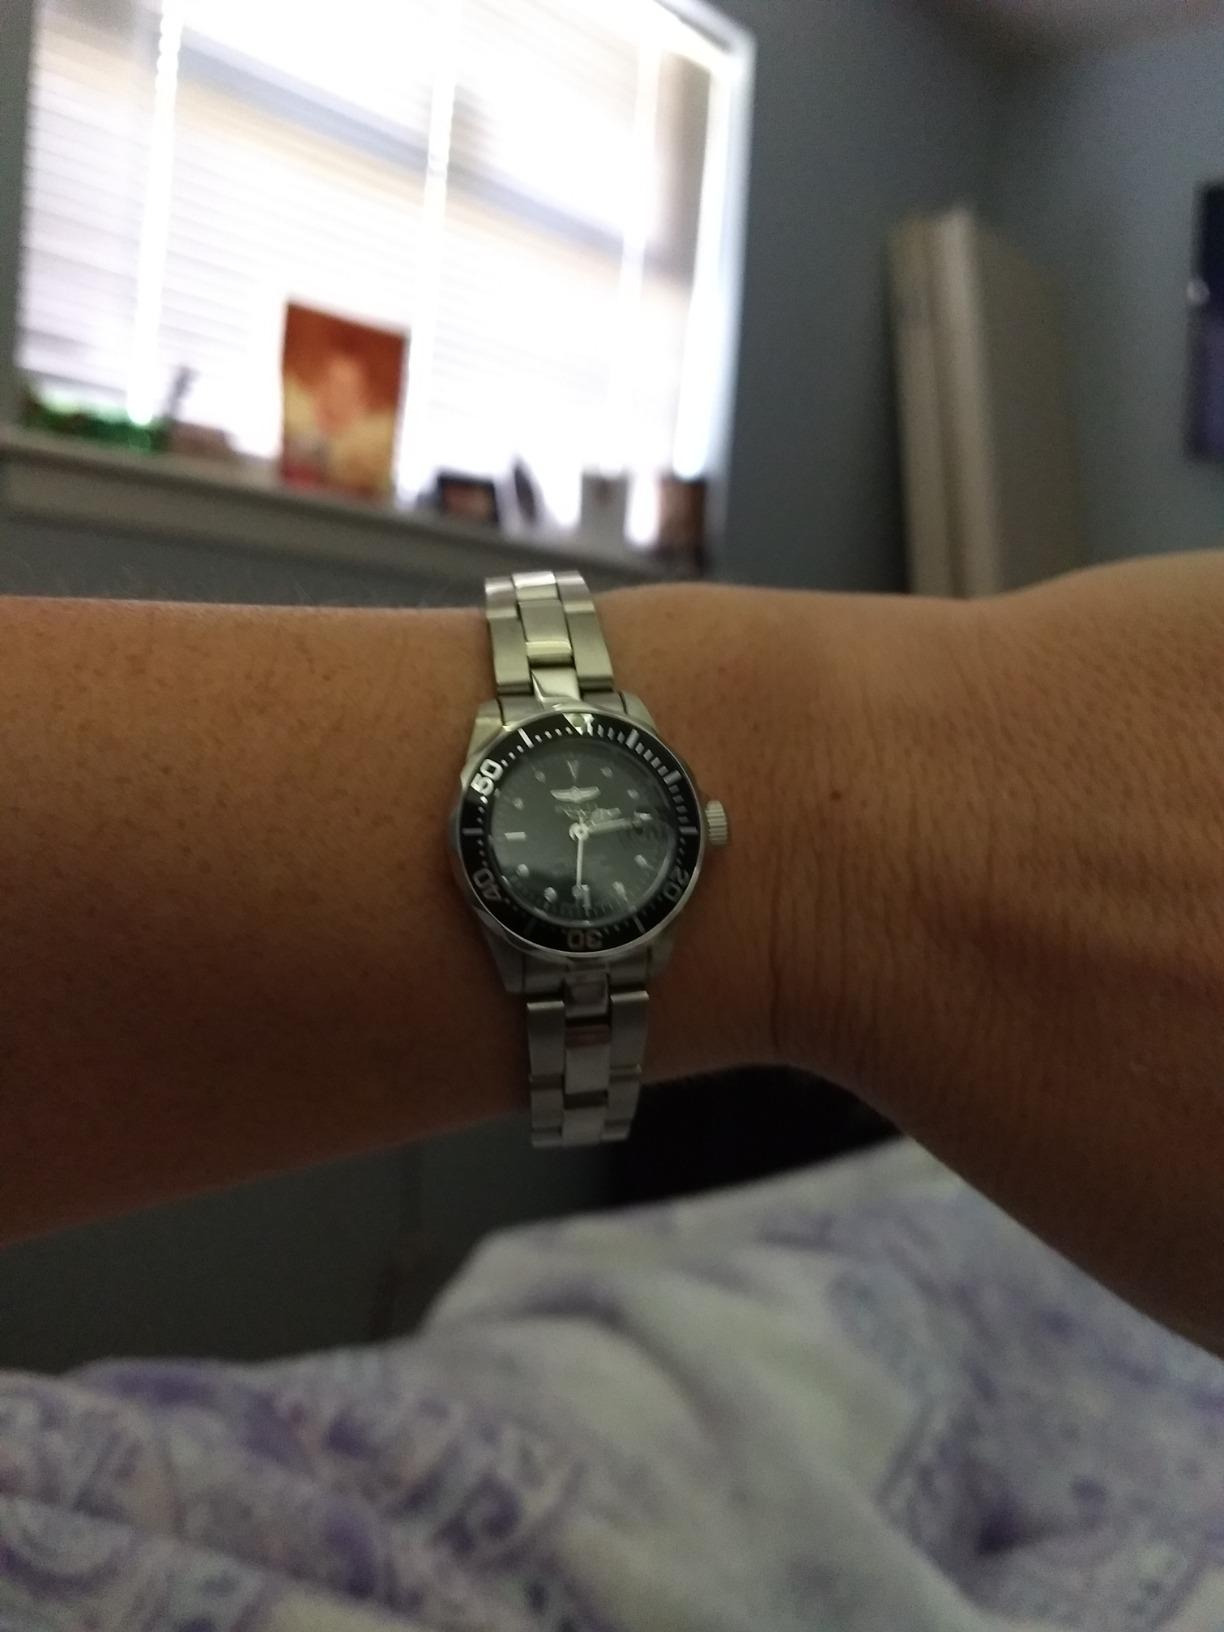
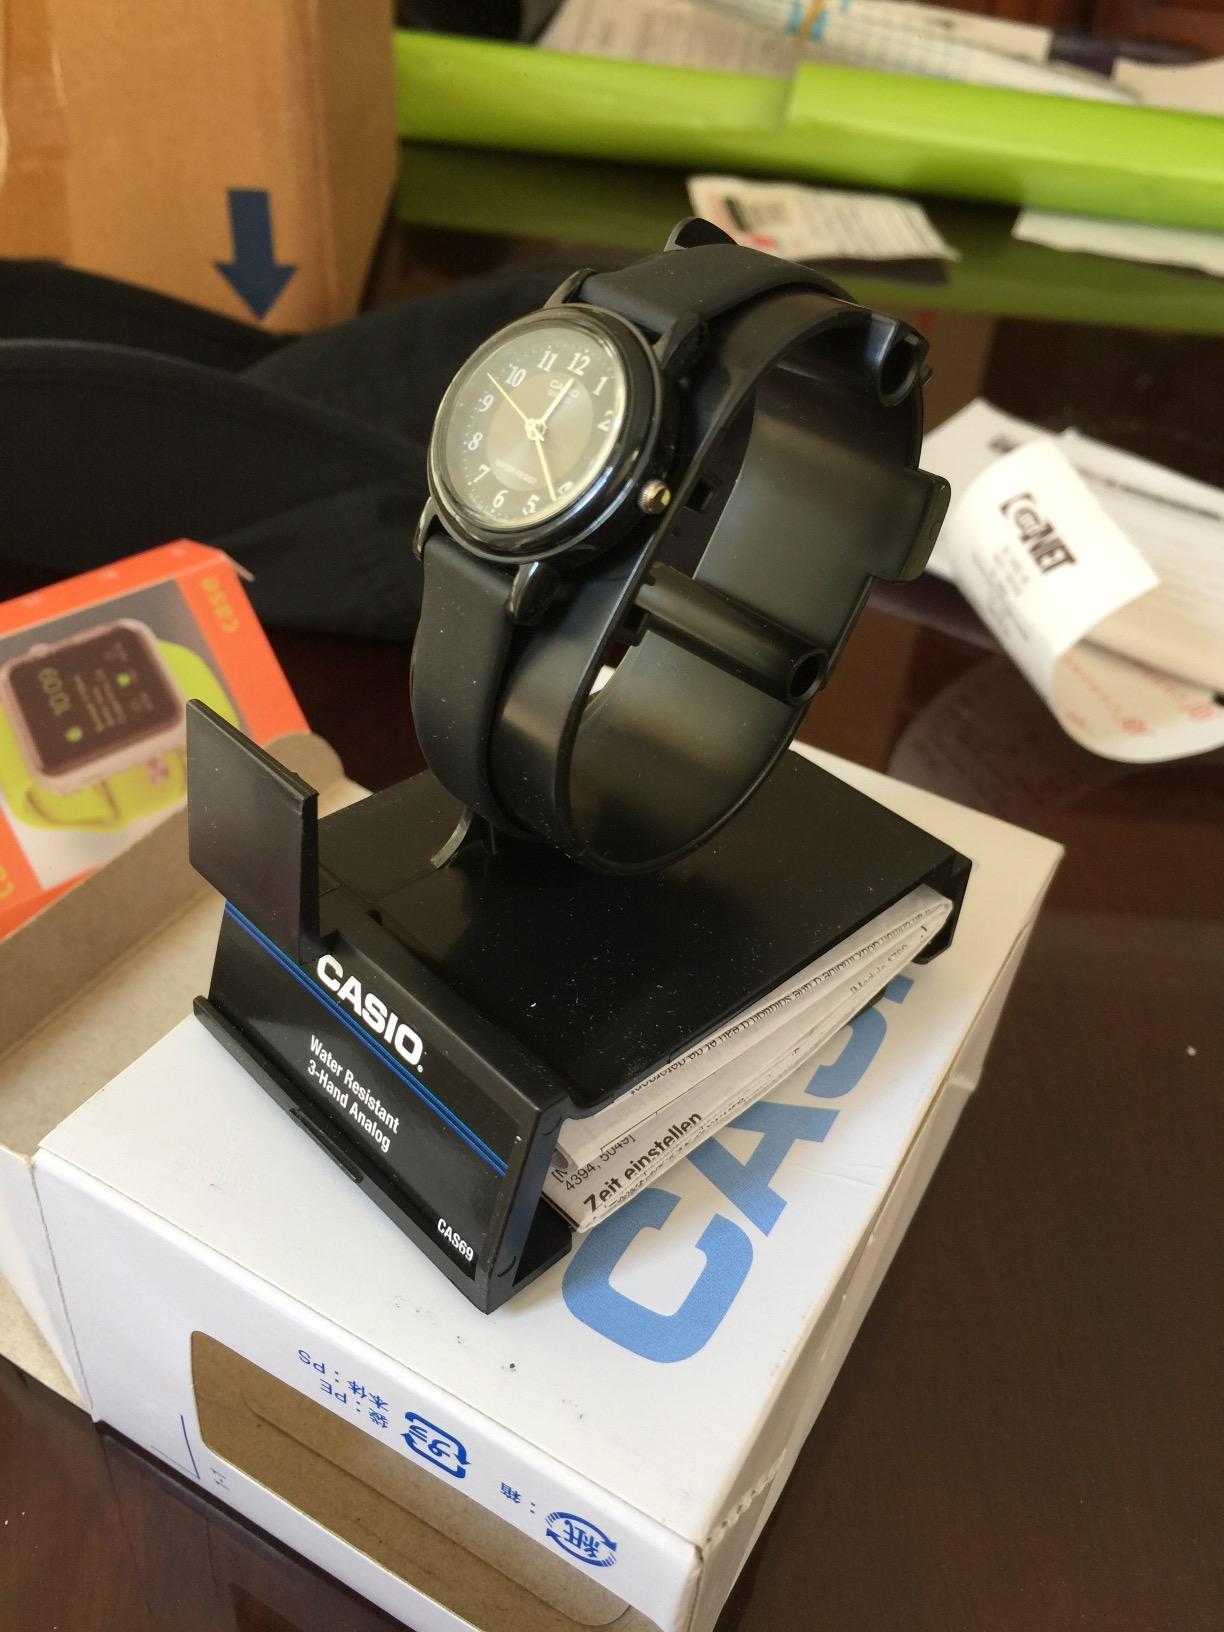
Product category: accessories_watch
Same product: no